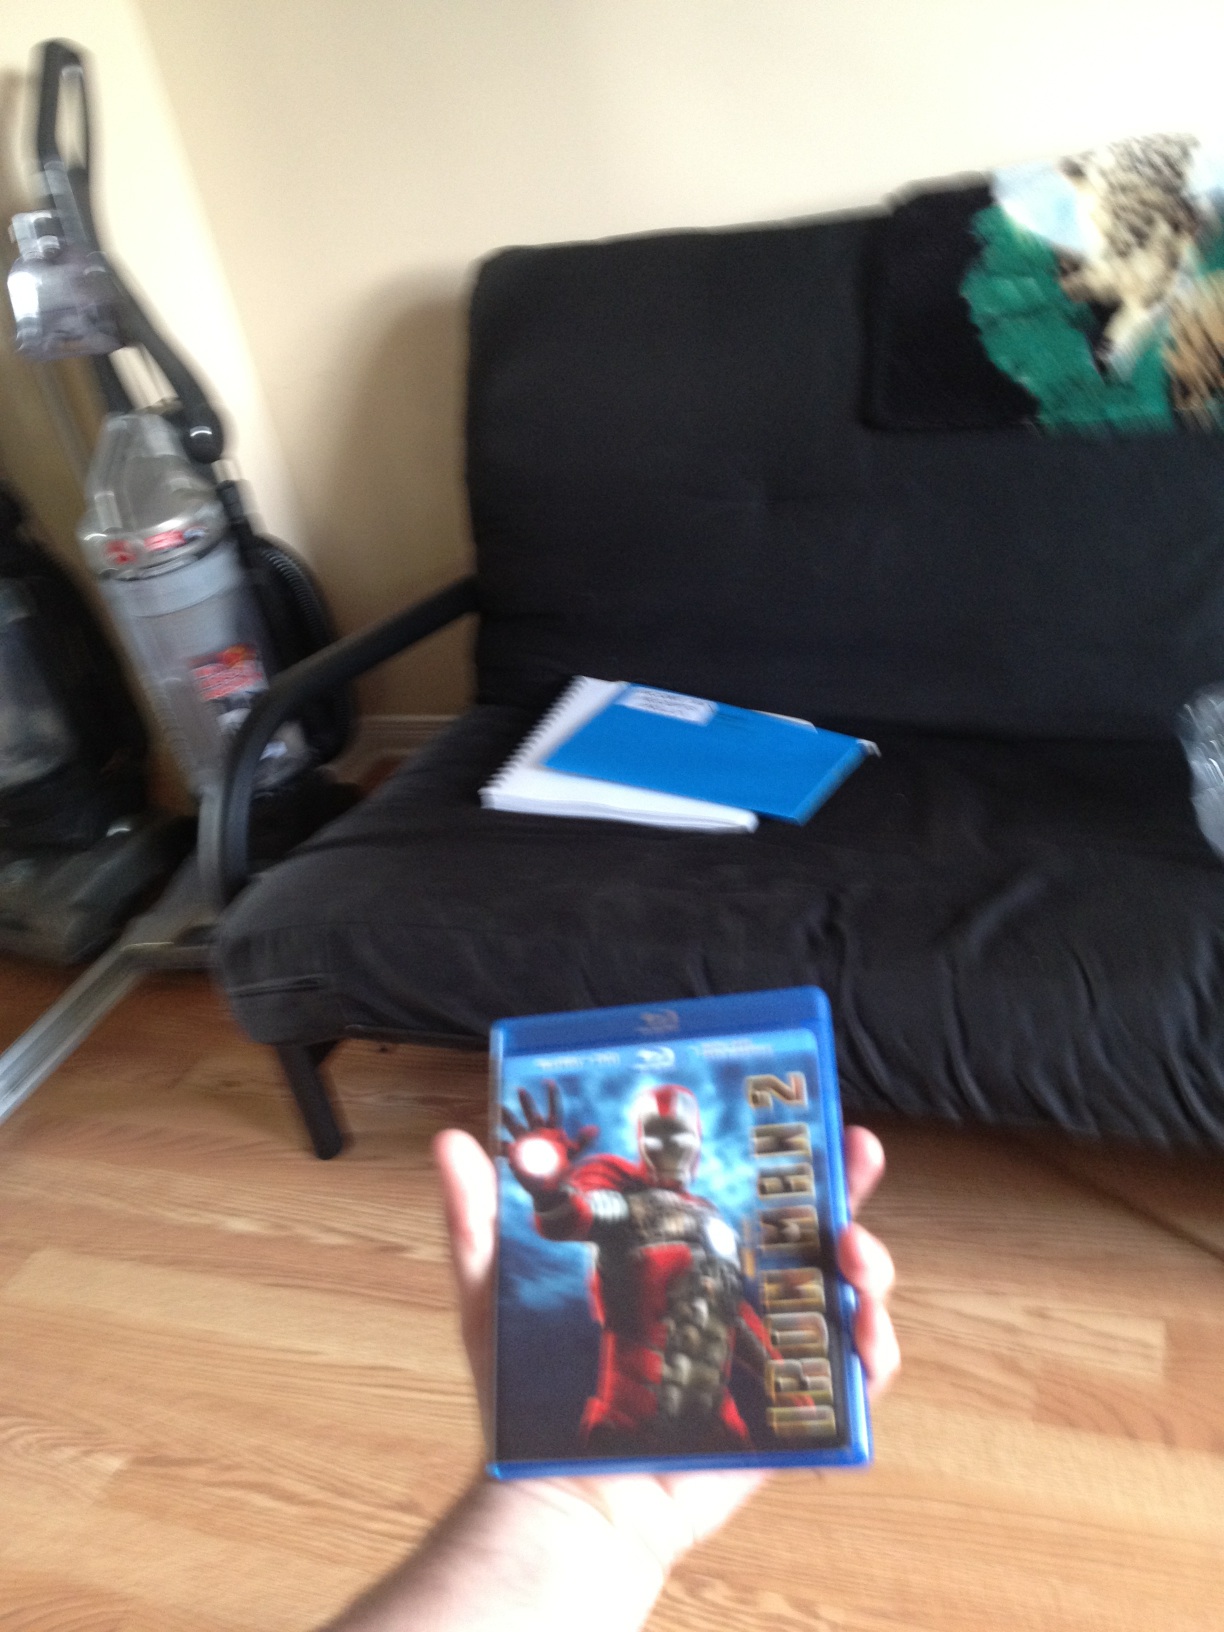Question: What movie is this?
Answer: iron man 2